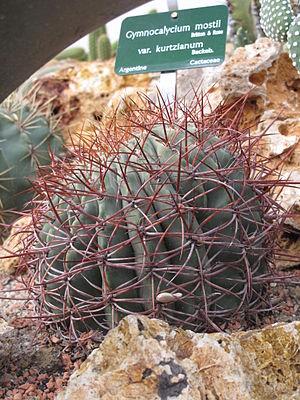
Gymnocalycium mostii dans une serre du Jardin des Plantes de Paris.